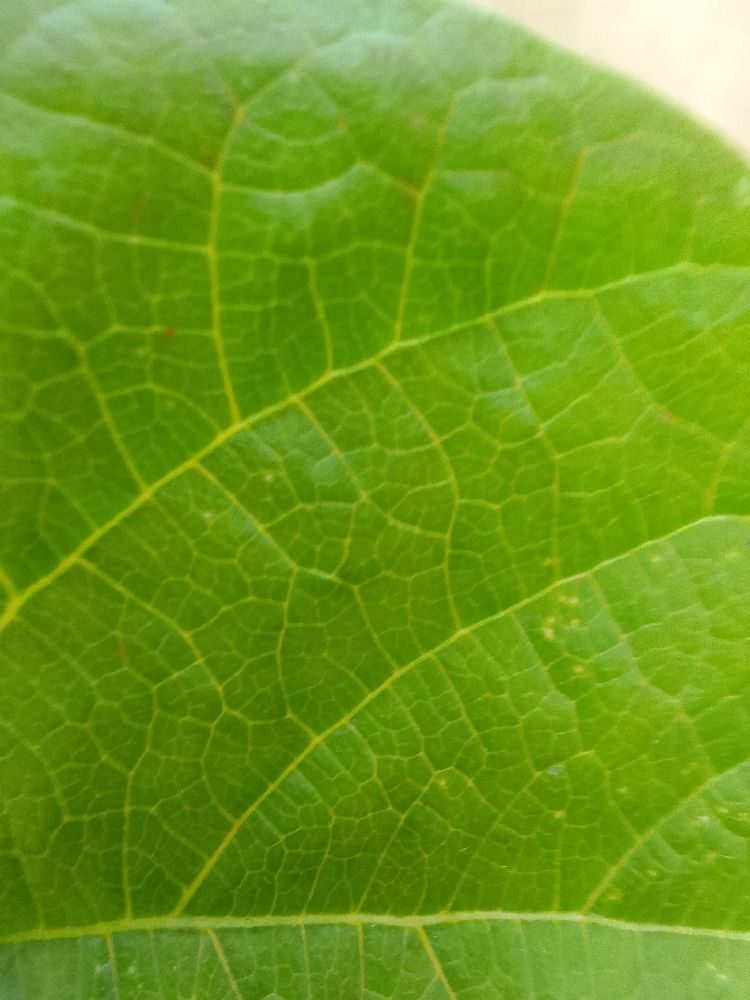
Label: healthy